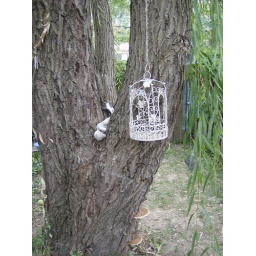
dog toy in tree